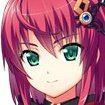
Portrait style: Anime Portrait